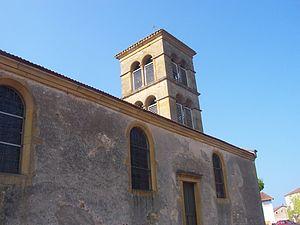
Eglise de Mailly